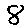
Label: 8